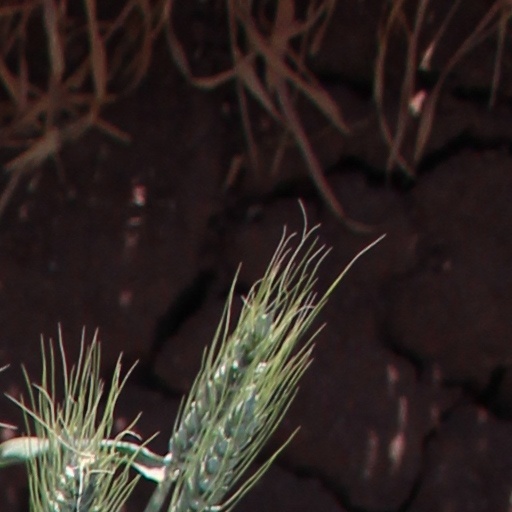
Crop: wheat